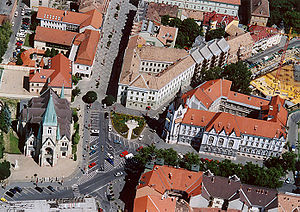
Kaposvár / Henvisninger
Udsigt over Kaposvár
Kaposvár er en by i det sydvestlige Ungarn med 62.446 indbyggere. Byen er hovedstad i provinsen Somogy.